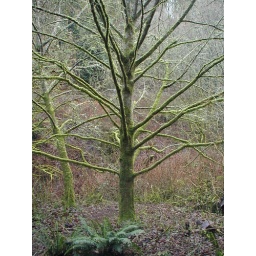
tree near my house